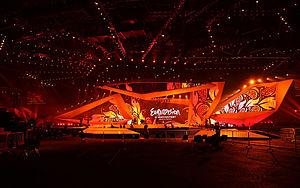
Le Concours Eurovision de la chanson 2012 est la 57ᵉ édition annuelle du Concours Eurovision de la chanson. Après la victoire de Ell & Nikki lors du concours 2011, le festival a lieu à Bakou, capitale de l'Azerbaïdjan. Les deux demi-finales ont lieu les 22 et 24 mai 2012 tandis que la finale a lieu le 26 mai 2012 dans le Baku Crystal Hall construit pour l'occasion. Quarante-deux pays participent au concours. Le Monténégro revient après avoir participé pour la dernière fois en 2009, et la Pologne et l'Arménie renoncent à participer.